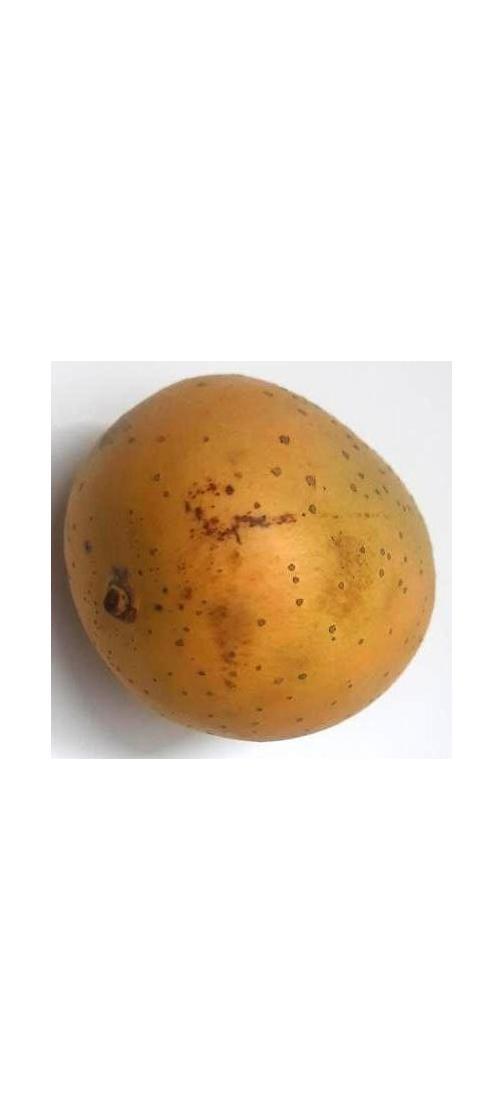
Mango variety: Gourmoti